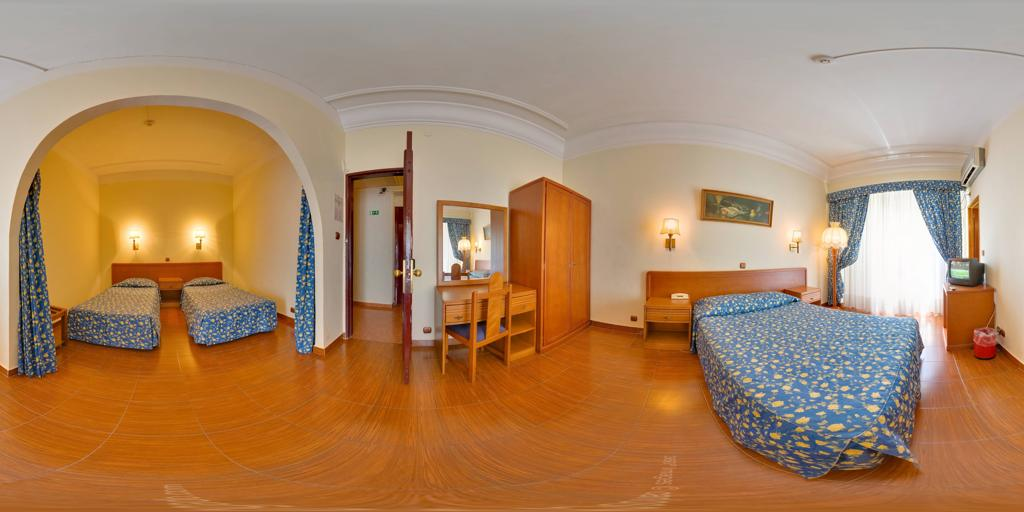
Referred object: the tall wooden wardrobe beside the mirror

Referred object: the blue patterned double bed